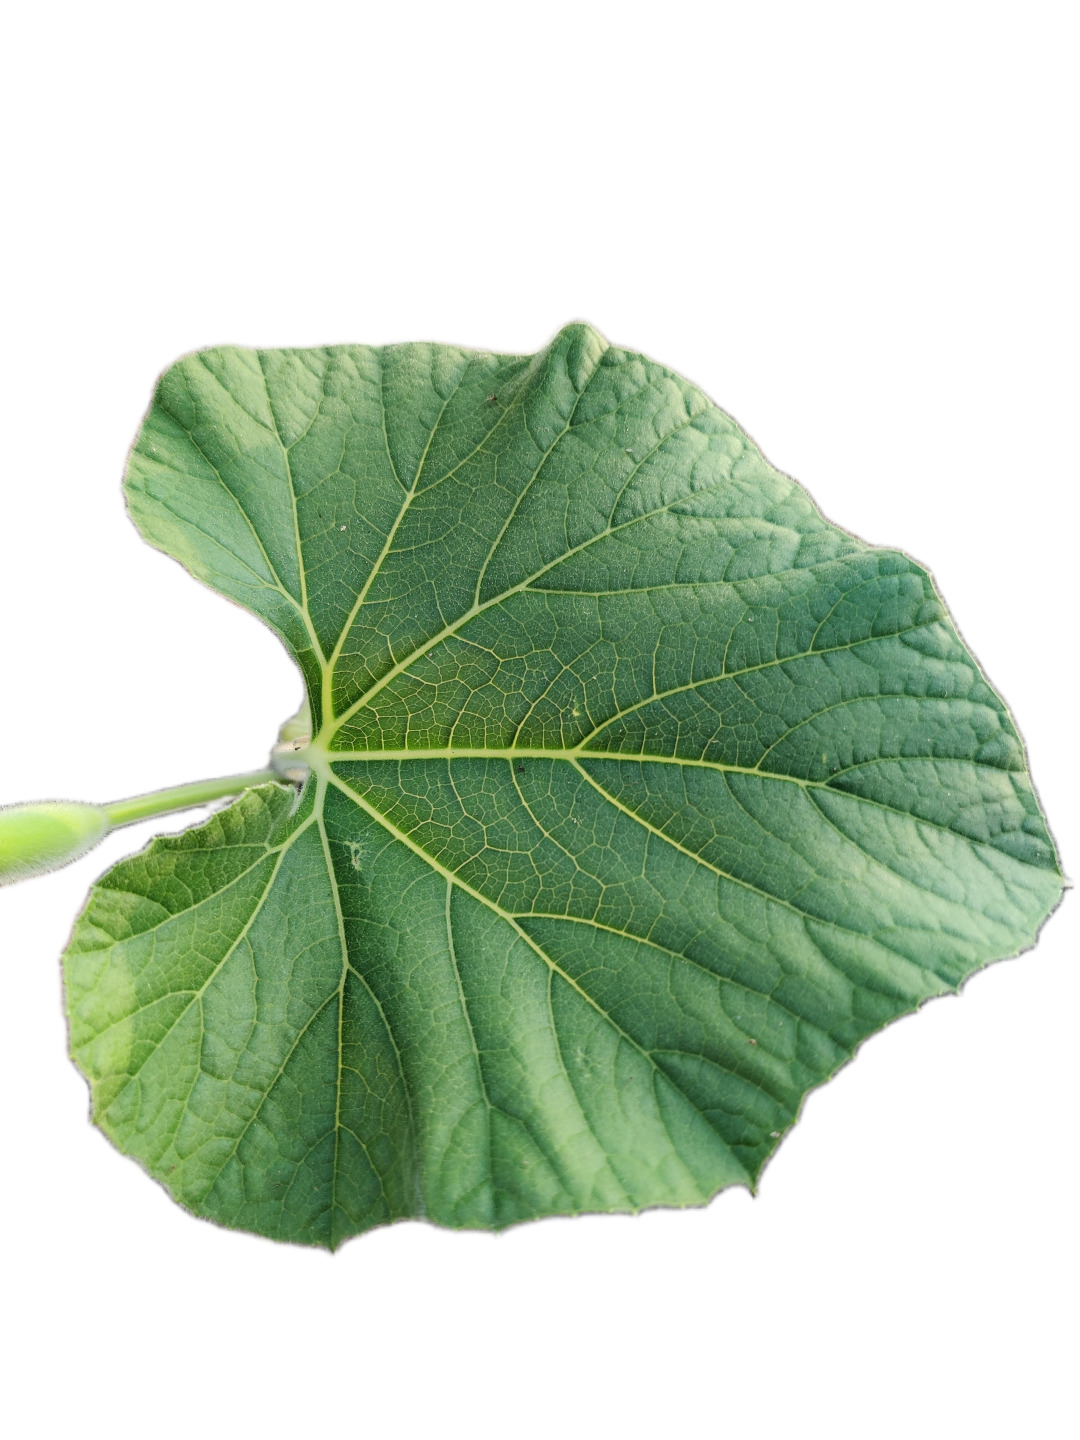
Crop: Bottle Gourd
Label: Healthy